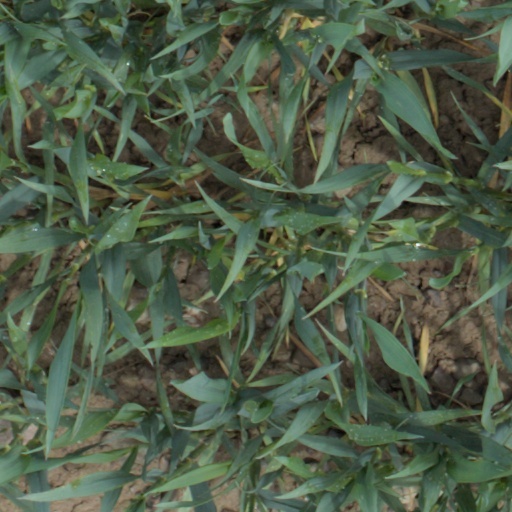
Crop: wheat